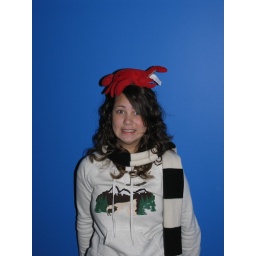
Debby made of Meat. Blue Screen from my office wall used for BlueScreen effects in Photoshop.